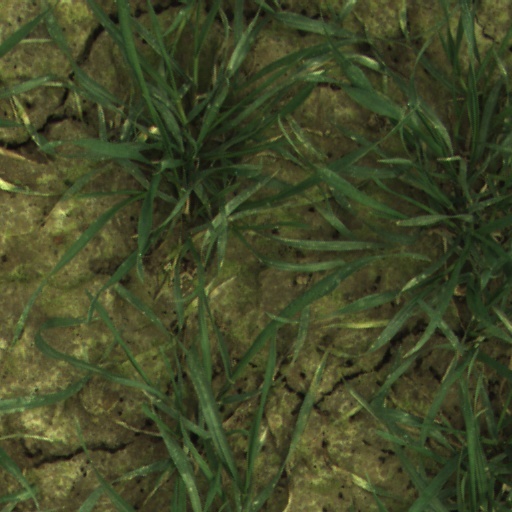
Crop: wheat